Blanche Colton Williams

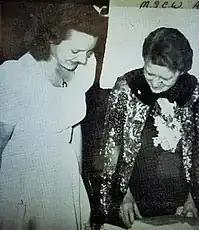

In 1943, Williams traveled to Mississippi to visit family and to conduct a series of lectures at her alma mater and never returned to New York. In the spring of the following year, suffering from cancer, she moved in with family members and died on August 9, 1944, in Jackson, MS. Her ashes were interred at the foot of her parents’ graves in Kosciusko. Newspapers throughout New York City, as well as national periodicals, including Time Magazine, memorialized Williams upon her death.